Philip Marc

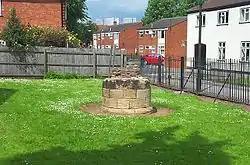

In 1226 Marc was given the manor of Barton le Street by the King who gave the same land in 1229 to Richard le Grey. In 1234, Brian de Lisle granted a pension to Ann, Philip's widow.